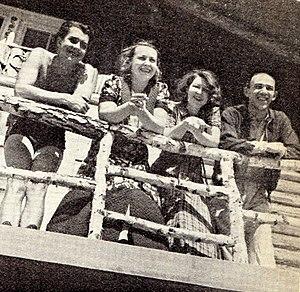
Marta Schöllerova dite Suzanne Marwille, née le 11 juillet 1895 à Prague et morte dans cette même ville le 14 janvier 1962, est une actrice de cinéma tchéque.